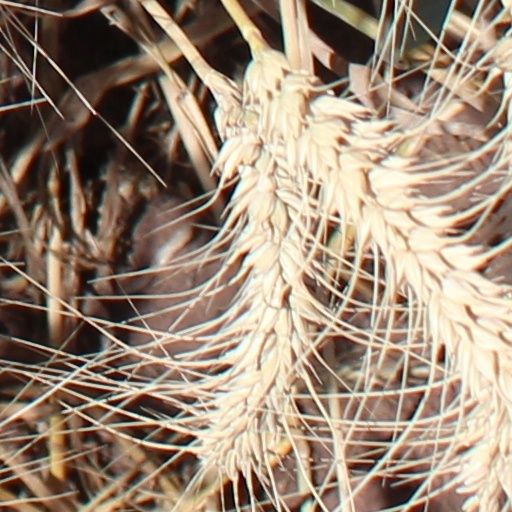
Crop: wheat